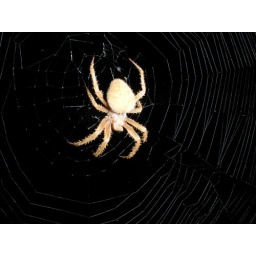
A spider built her web in the orange tree in my front yard.